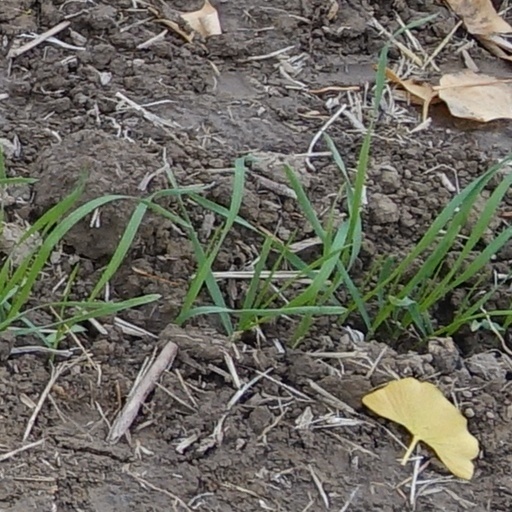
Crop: wheat